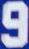
Number: 9